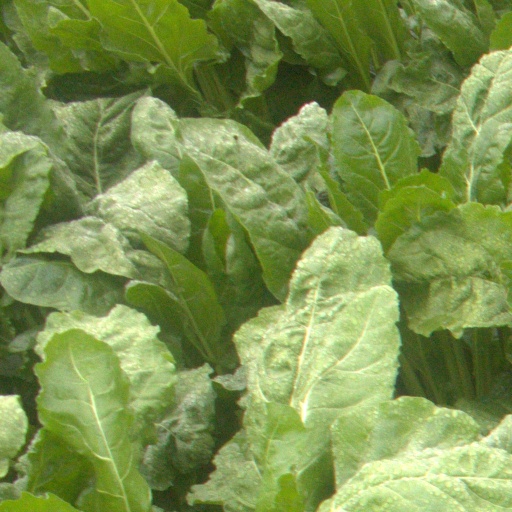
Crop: sugar beet